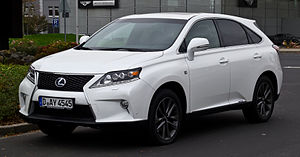
Lexus RX / Tredje generation
Lexus RX er en siden 1997 bygget femdørs SUV fra Toyotas luksusmærke Lexus. Bilen var oprindeligt ikke beregnet til det europæiske marked, men kom dog hertil i 2000. I Nordamerika, Europa og Asien sælges bilen under Lexus-navnet, mens den i Japan hedder Toyota Harrier. RX-serien blev introduceret i Japan i 1997, og i Nordamerika i 1998. RX-serien var blandt de første SUV'er på markedet.